Ahuriri Point

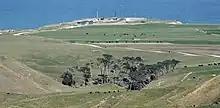
Ahuriri Point and Rocket Lab Launch Complex 1

Ahuriri Point is the southernmost point of the Māhia Peninsula, in the northern Hawke's Bay Region of New Zealand's eastern North Island. Portland Island lies 1200 metres to the south of Ahuriri Point.